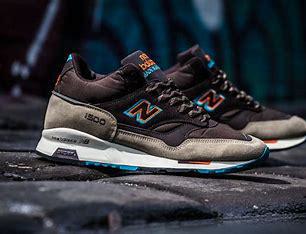
Brand: New
Model: Balance 1500